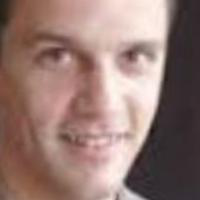
Age group: age 21-30